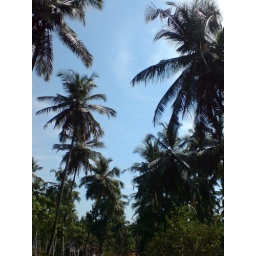
coconut trees in both sides of a road